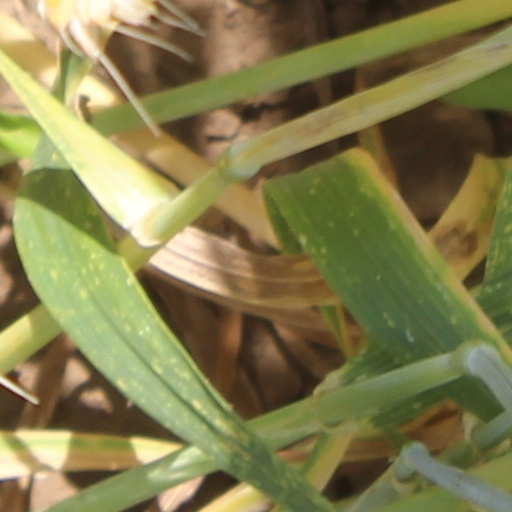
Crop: wheat